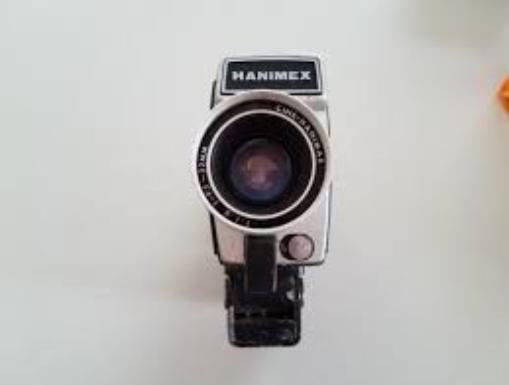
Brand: Hanimex
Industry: Electronic